Titian

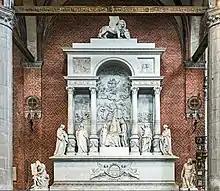
Tomb of Titian in Santa Maria Gloriosa dei Frari, Venice

His final painting, the ""Pietà"", is an image of tragic pathos that evokes feelings of pity and sorrow in the presence of death. It is a highly personalized composition, wherein Titian, portrayed as Saint Jerome, prostrates himself before the Virgin and reaches out to the lifeless body of Christ. Statues of Moses with the Ten Commandments and the Hellespontine Sibyl, who prophesied Christ's death and resurrection, flank the stone piers of a niche with a semi-dome apse and a mosaic ceiling that depicts a pelican piercing its breast to feed its young (a symbol of the resurrection), the whole surmounted by a pediment topped with burning lamps. Mary Magdalene turns away in horror from the scene, unable to bear the sight. The votive tablet in the lower right depicts Titian and his son Orazio praying before a heavenly vision of the Pietà. Behind the tablet is Titian's coat-of-arms with the double-headed Habsburg eagle. The canvas, composed of seven pieces of canvas stitched together and measuring x , is one of the largest ever painted by Titian. Because the Pietà was to decorate the artist's own tomb, it is often interpreted as an invocation or “painted prayer” for protection from the plague that eventually killed him.